Haibane Renmei

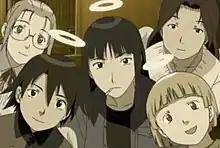
The senior residents of Old Home in the anime. Clockwise from top left: Hikari, Nemu, Kū, Kana, Reki (middle).

The initial version of "Haibane Renmei" was a 22-page long "dōjinshi" (self-published work) of the same title by Yoshitoshi Abe. Released in 1998, it bore little resemblance to the final anime aside from being about people with halos and grey wings.